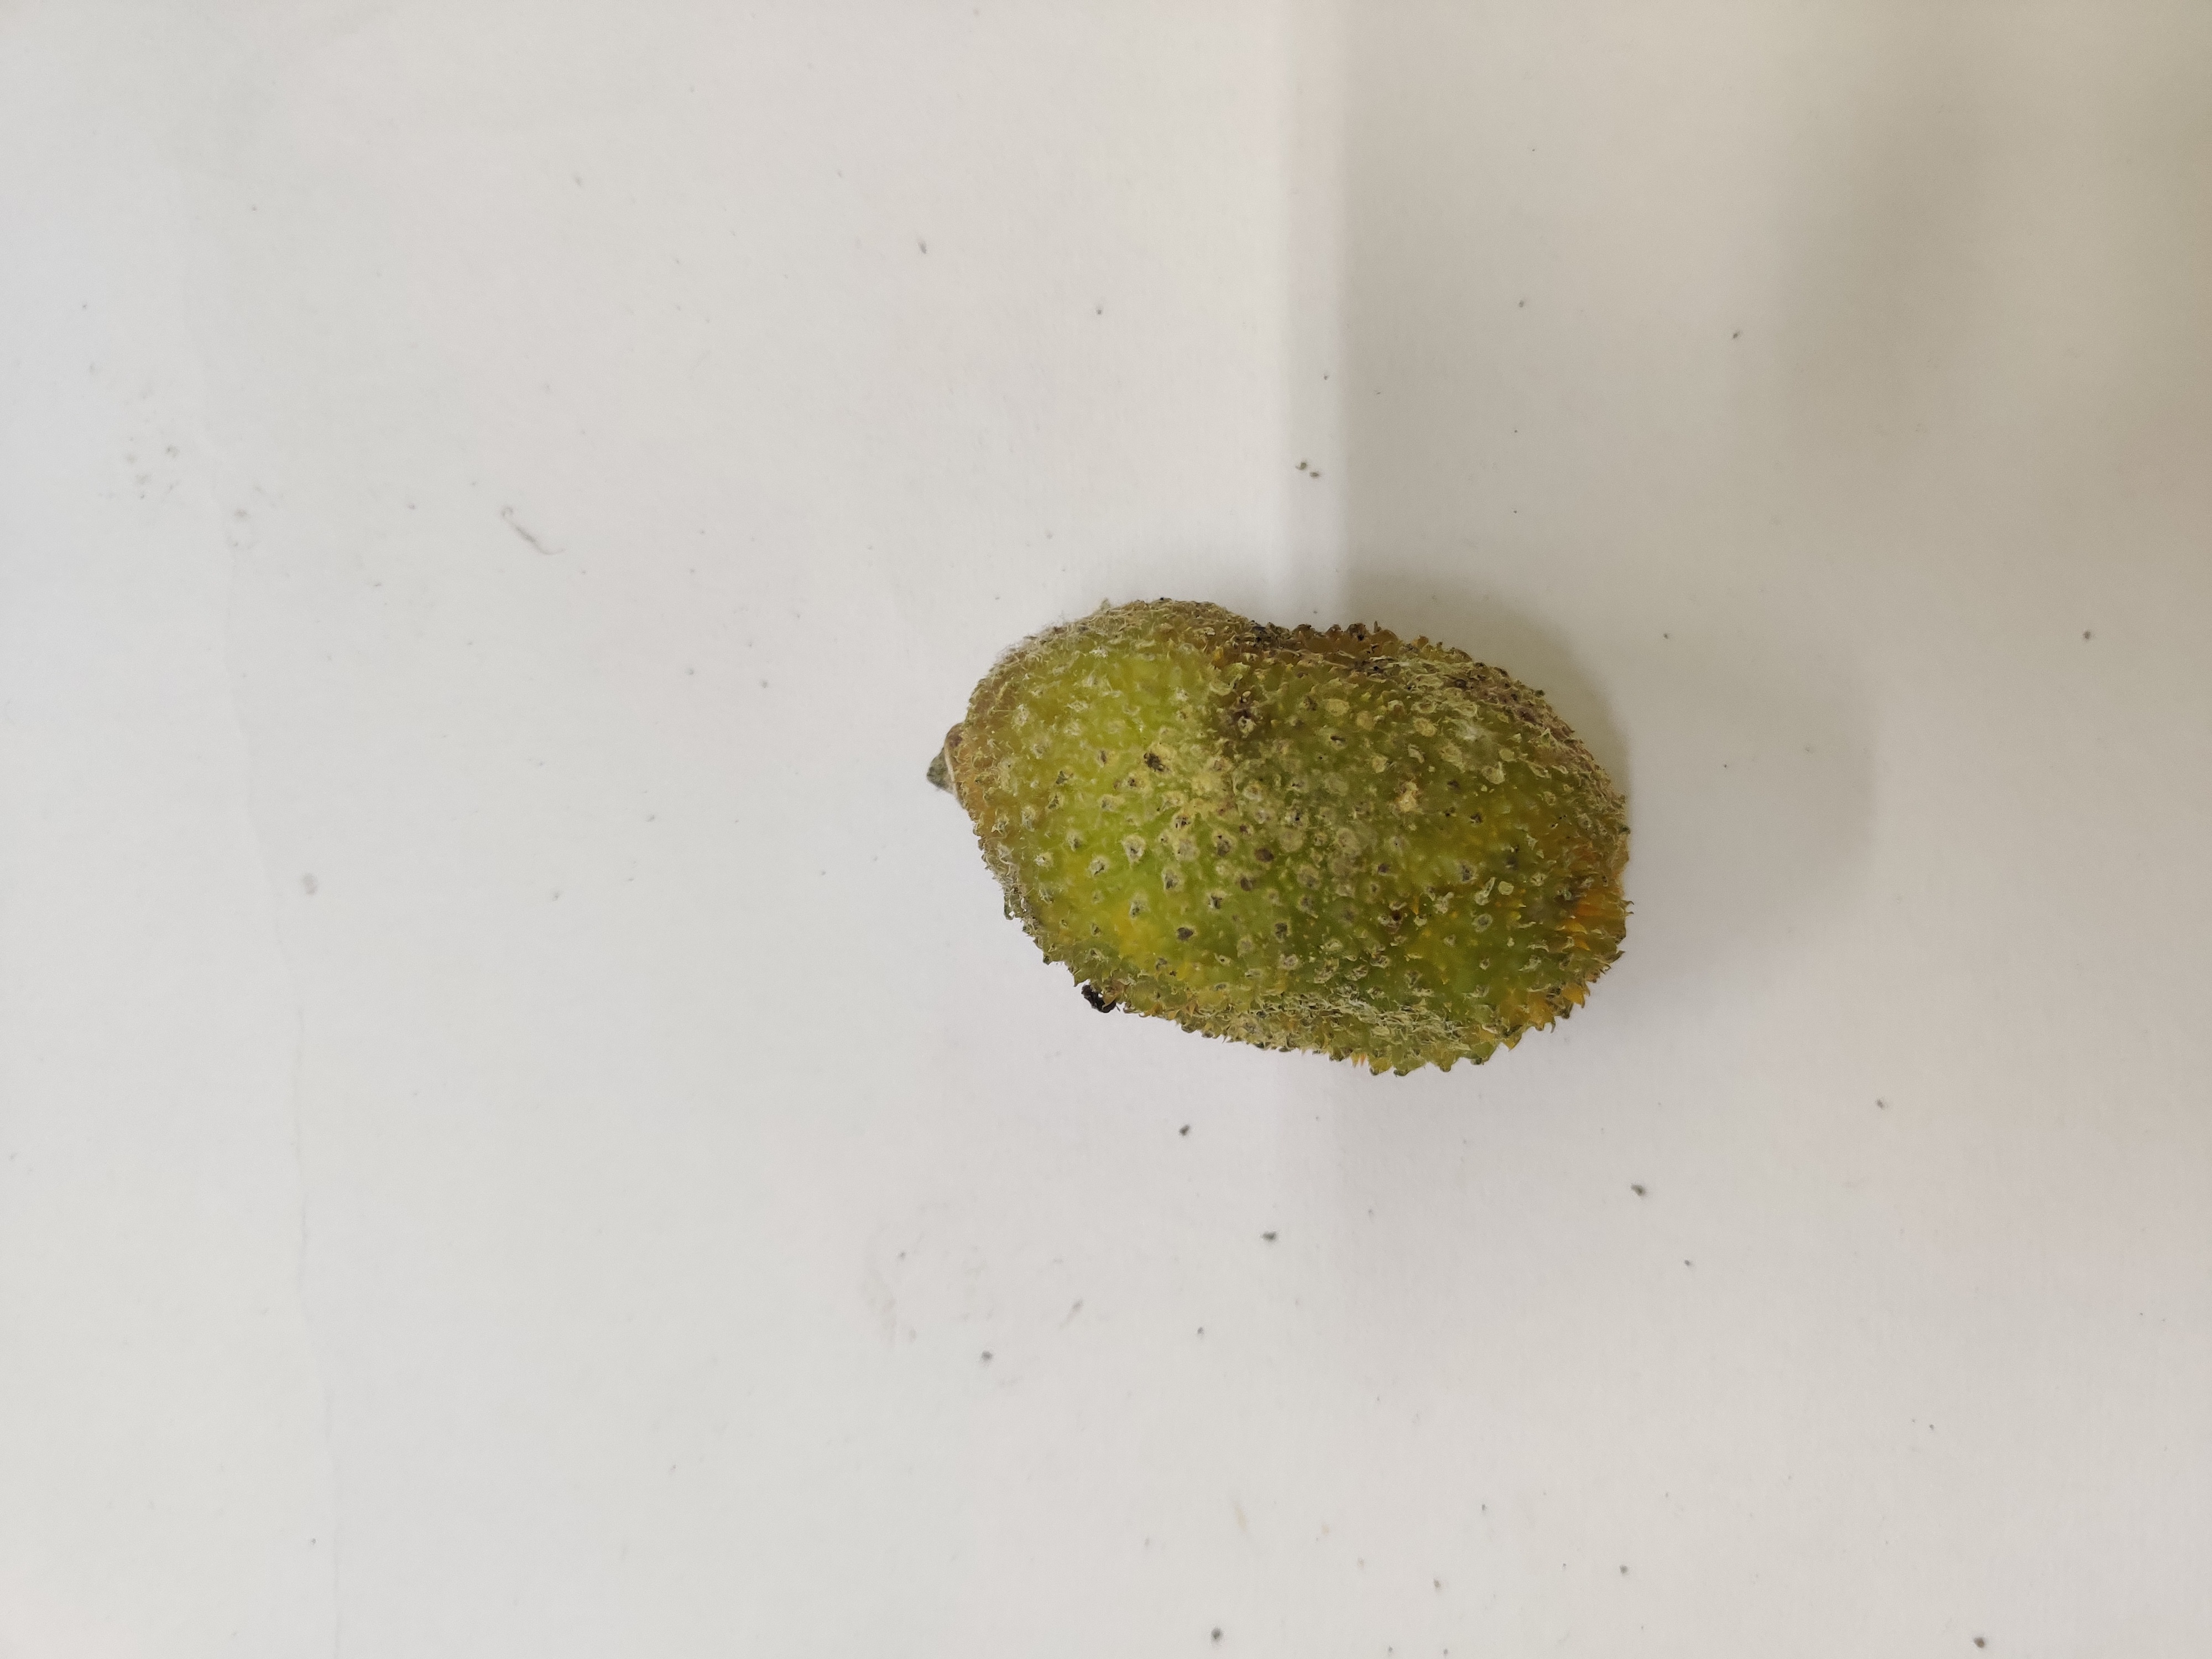
Crop: Spiny Gourd
Condition: Damaged